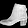
Label: Ankle boot